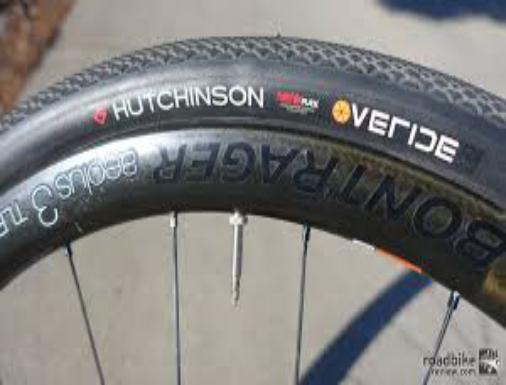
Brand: hutchinson tires
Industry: Transportation